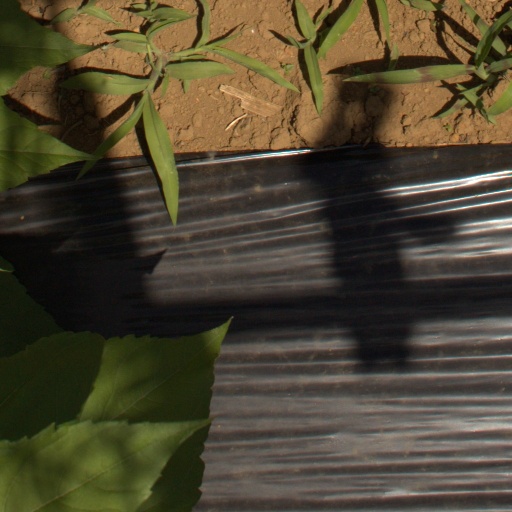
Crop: Jerusalem artichoke